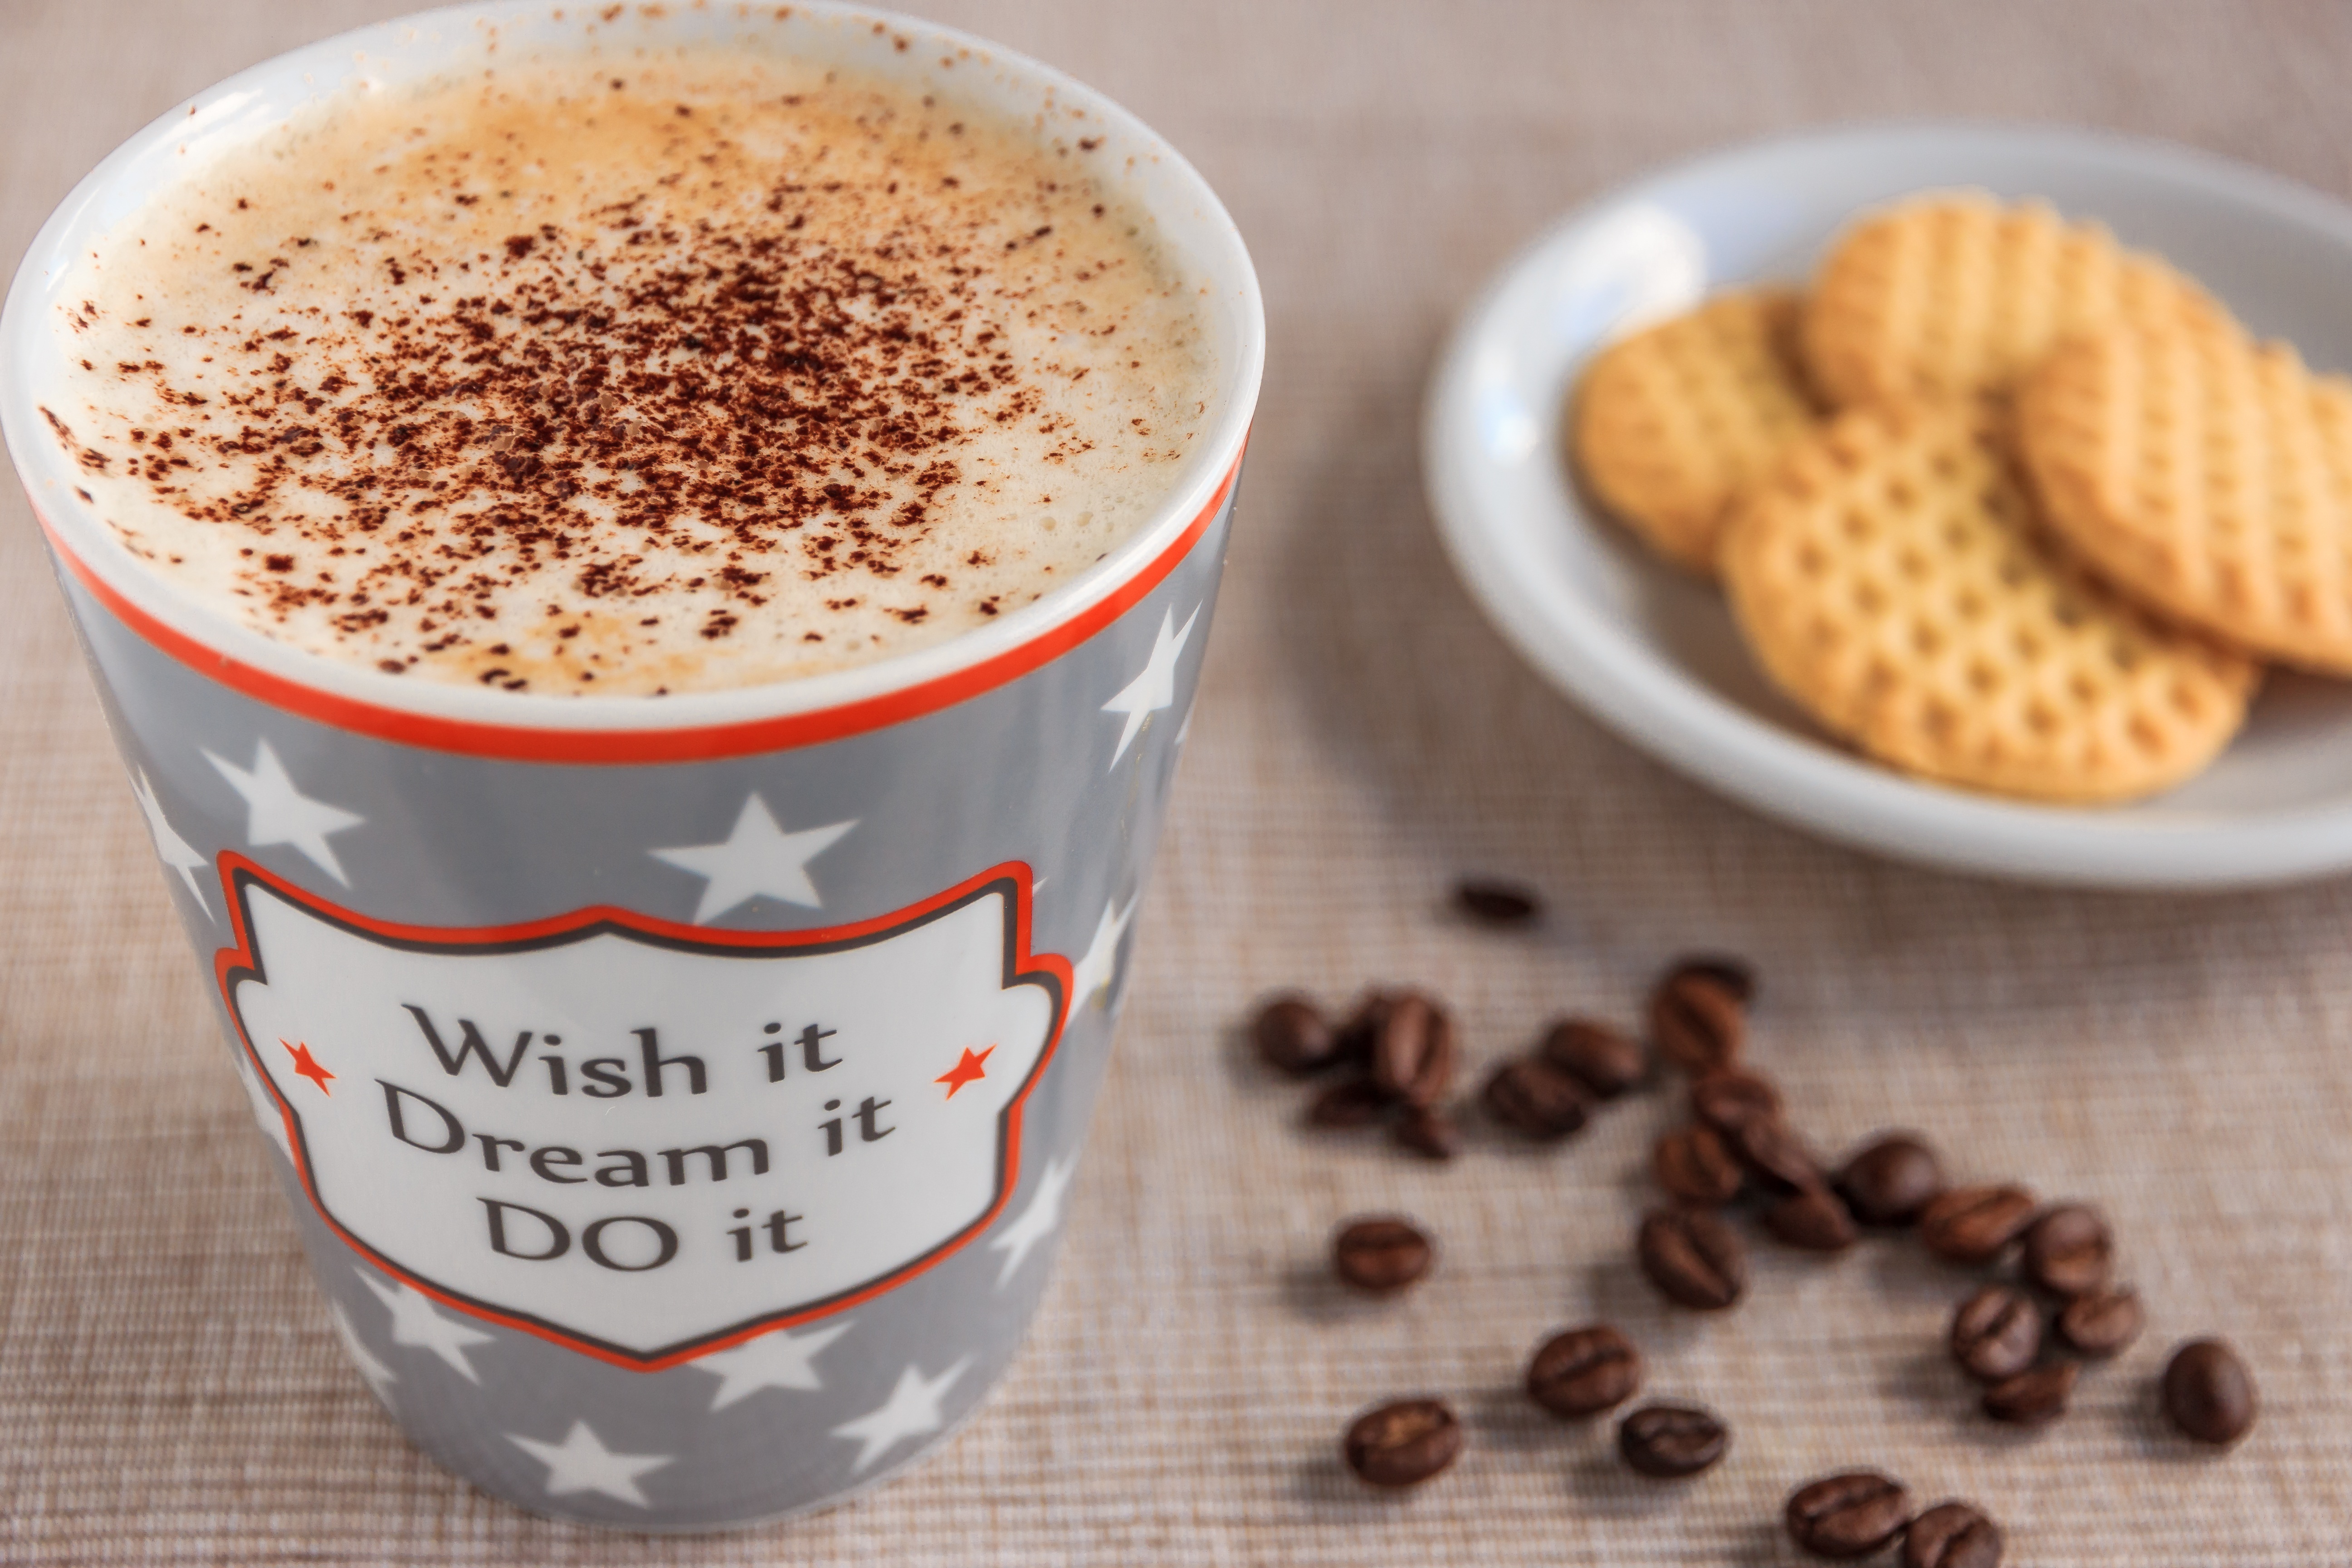
cafe, coffee, warm, foam, aroma, cup, dish, meal, food, ceramic, drink, colorful, leisure, breakfast, dessert, coffee cup, spoon, coffee table, motivation, pastries, hot drink, cookies, relaxation, hot, smell, break, porcelain, cover, beans, benefit from, taste, coffee break, coffee beans, coffee foam, palate tickling, salep